Fosfestrol

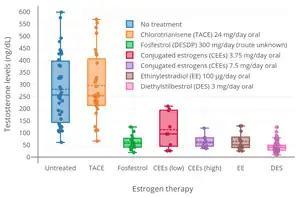
Testosterone levels with no treatment and with various estrogens in men with prostate cancer. Determinations were made with an early radioimmunoassay (RIA). Source was Shearer et al. (1973).

Fosfestrol is an estrogen, or an agonist of the estrogen receptors. It is inactive itself and acts as a prodrug of diethylstilbestrol. Similarly to diethylstilbestrol, fosfestrol has powerful antigonadotropic effects and strongly suppresses testosterone levels in men. It decreases testosterone levels into the castrate range within 12 hours of the initiation of therapy. Fosfestrol may also act by other mechanisms, such as via direct cytotoxic effects in the prostate gland.